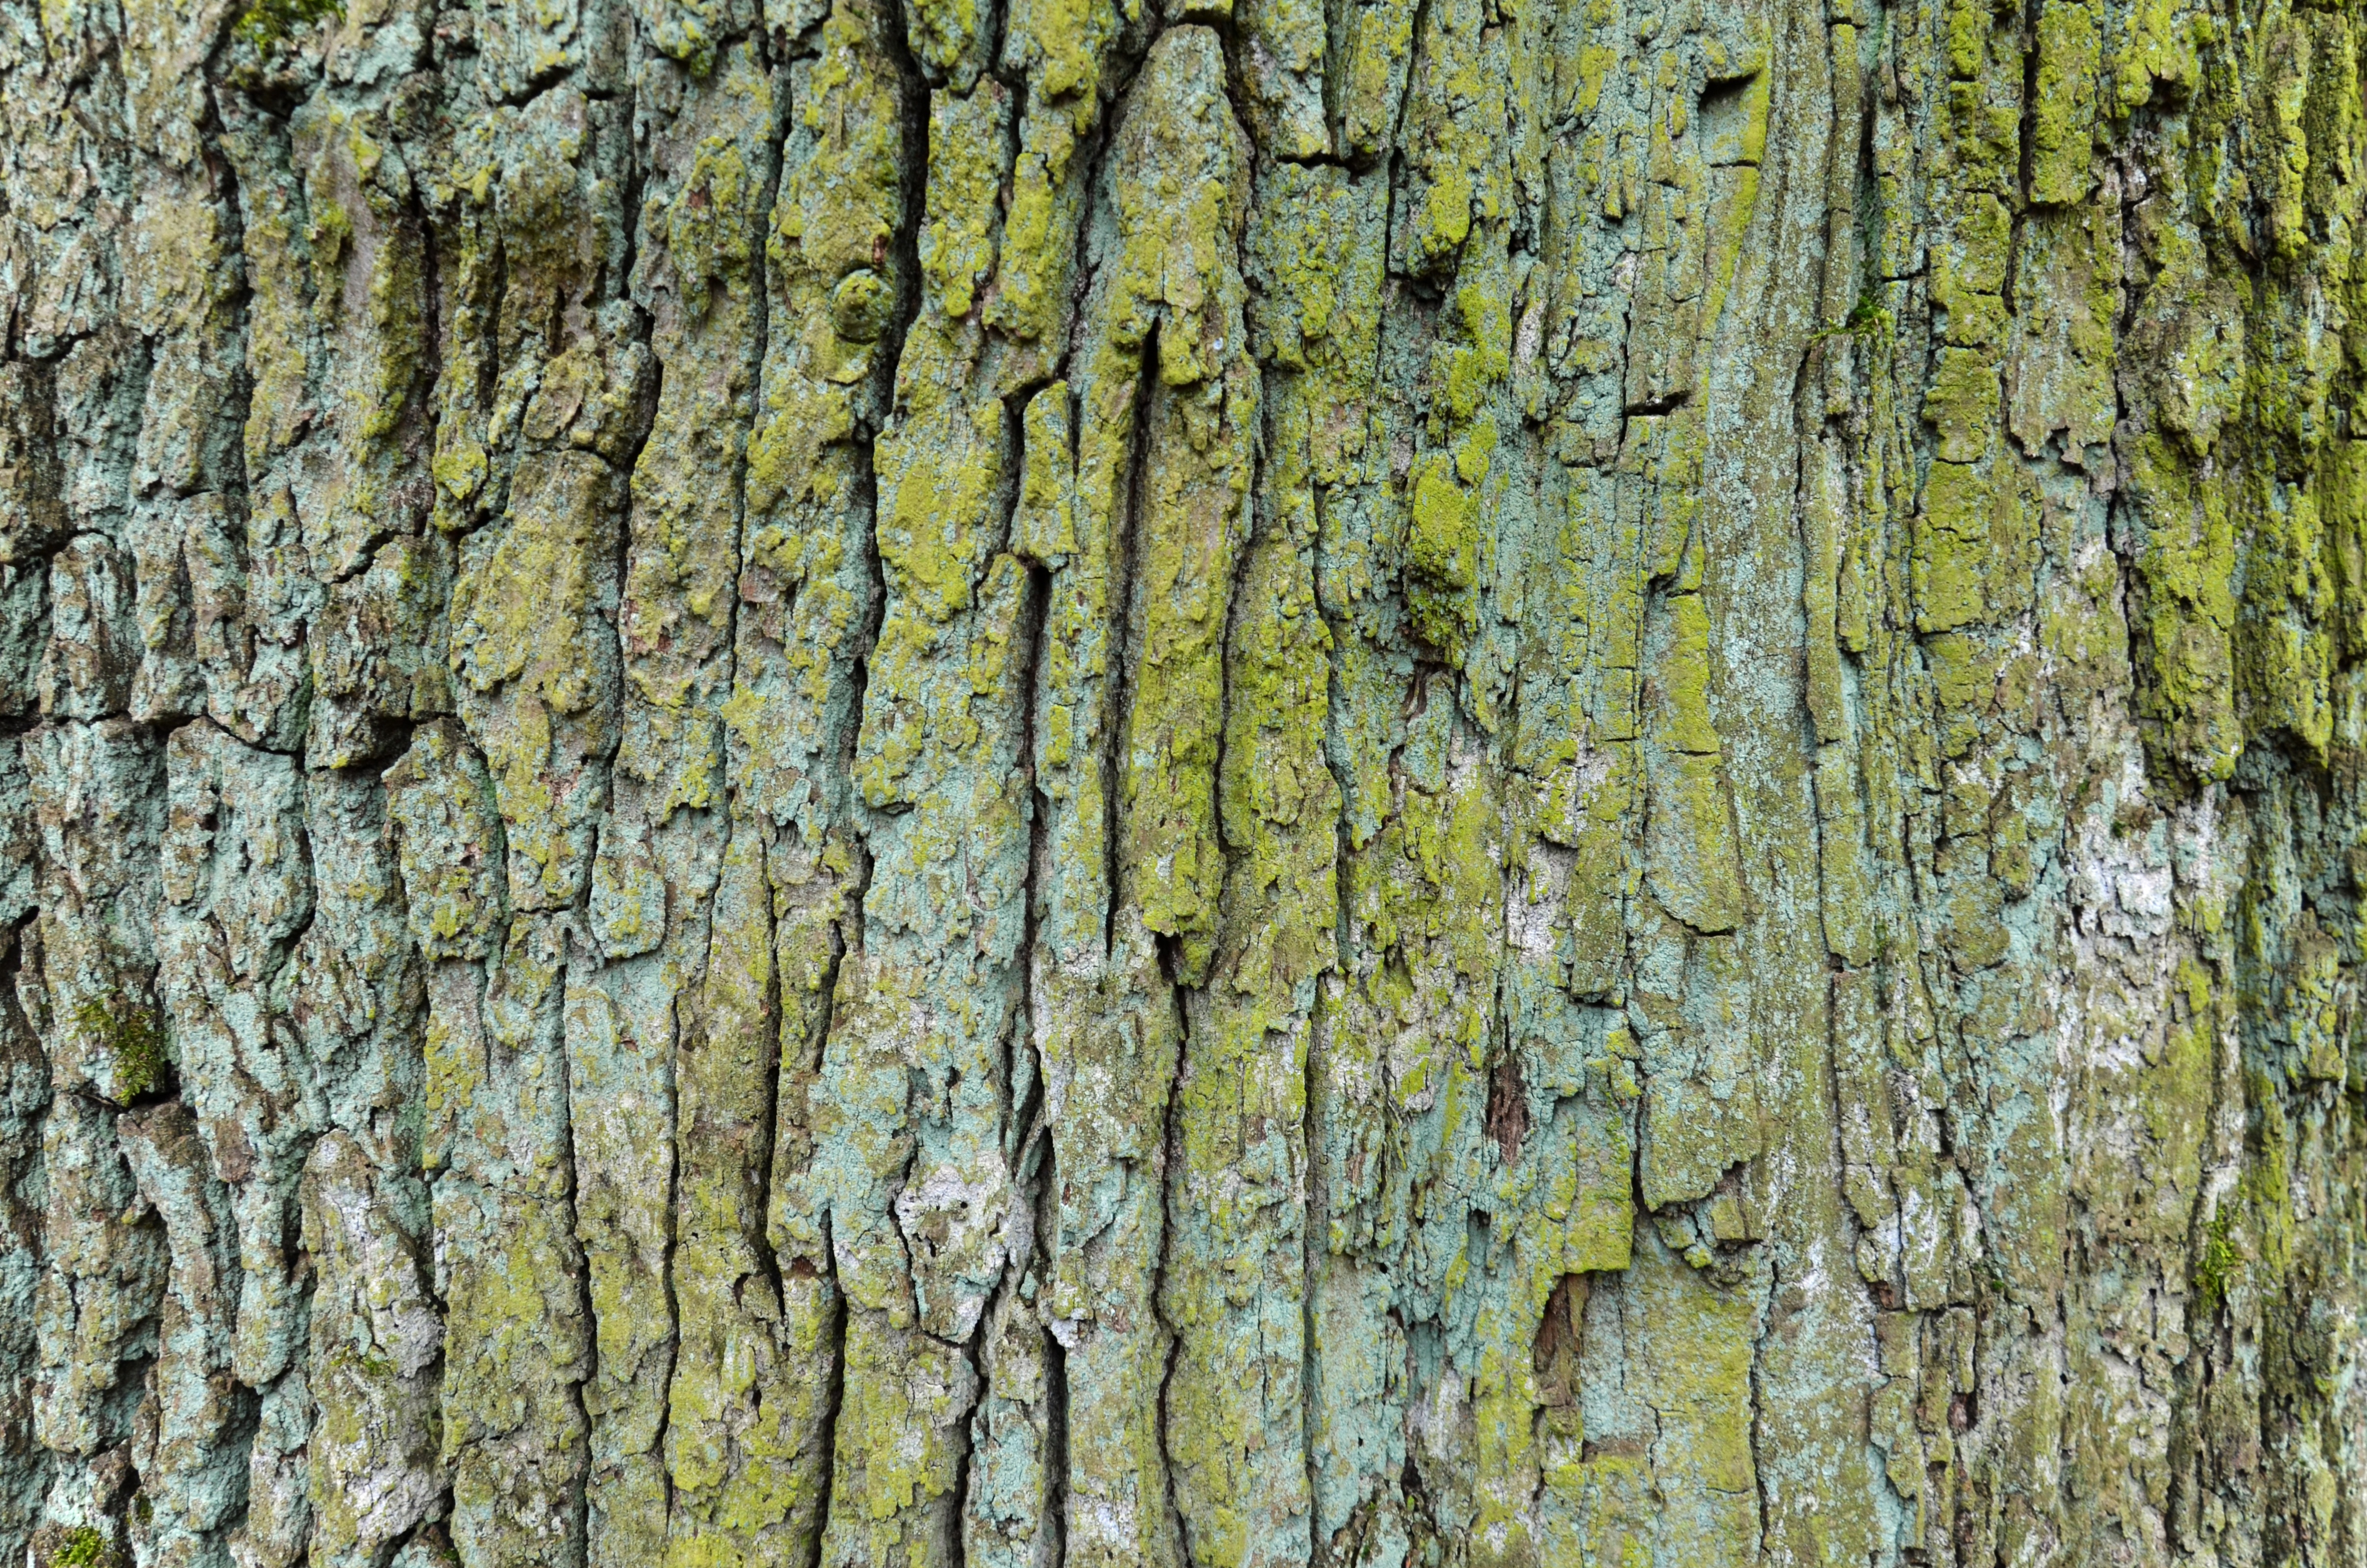
tree, branch, plant, leaf, trunk, bark, green, birch, surface, strain, deciduous, oak, tree bark, old tree, flowering plant, the bark of the tree, plant stem, woody plant, land plant